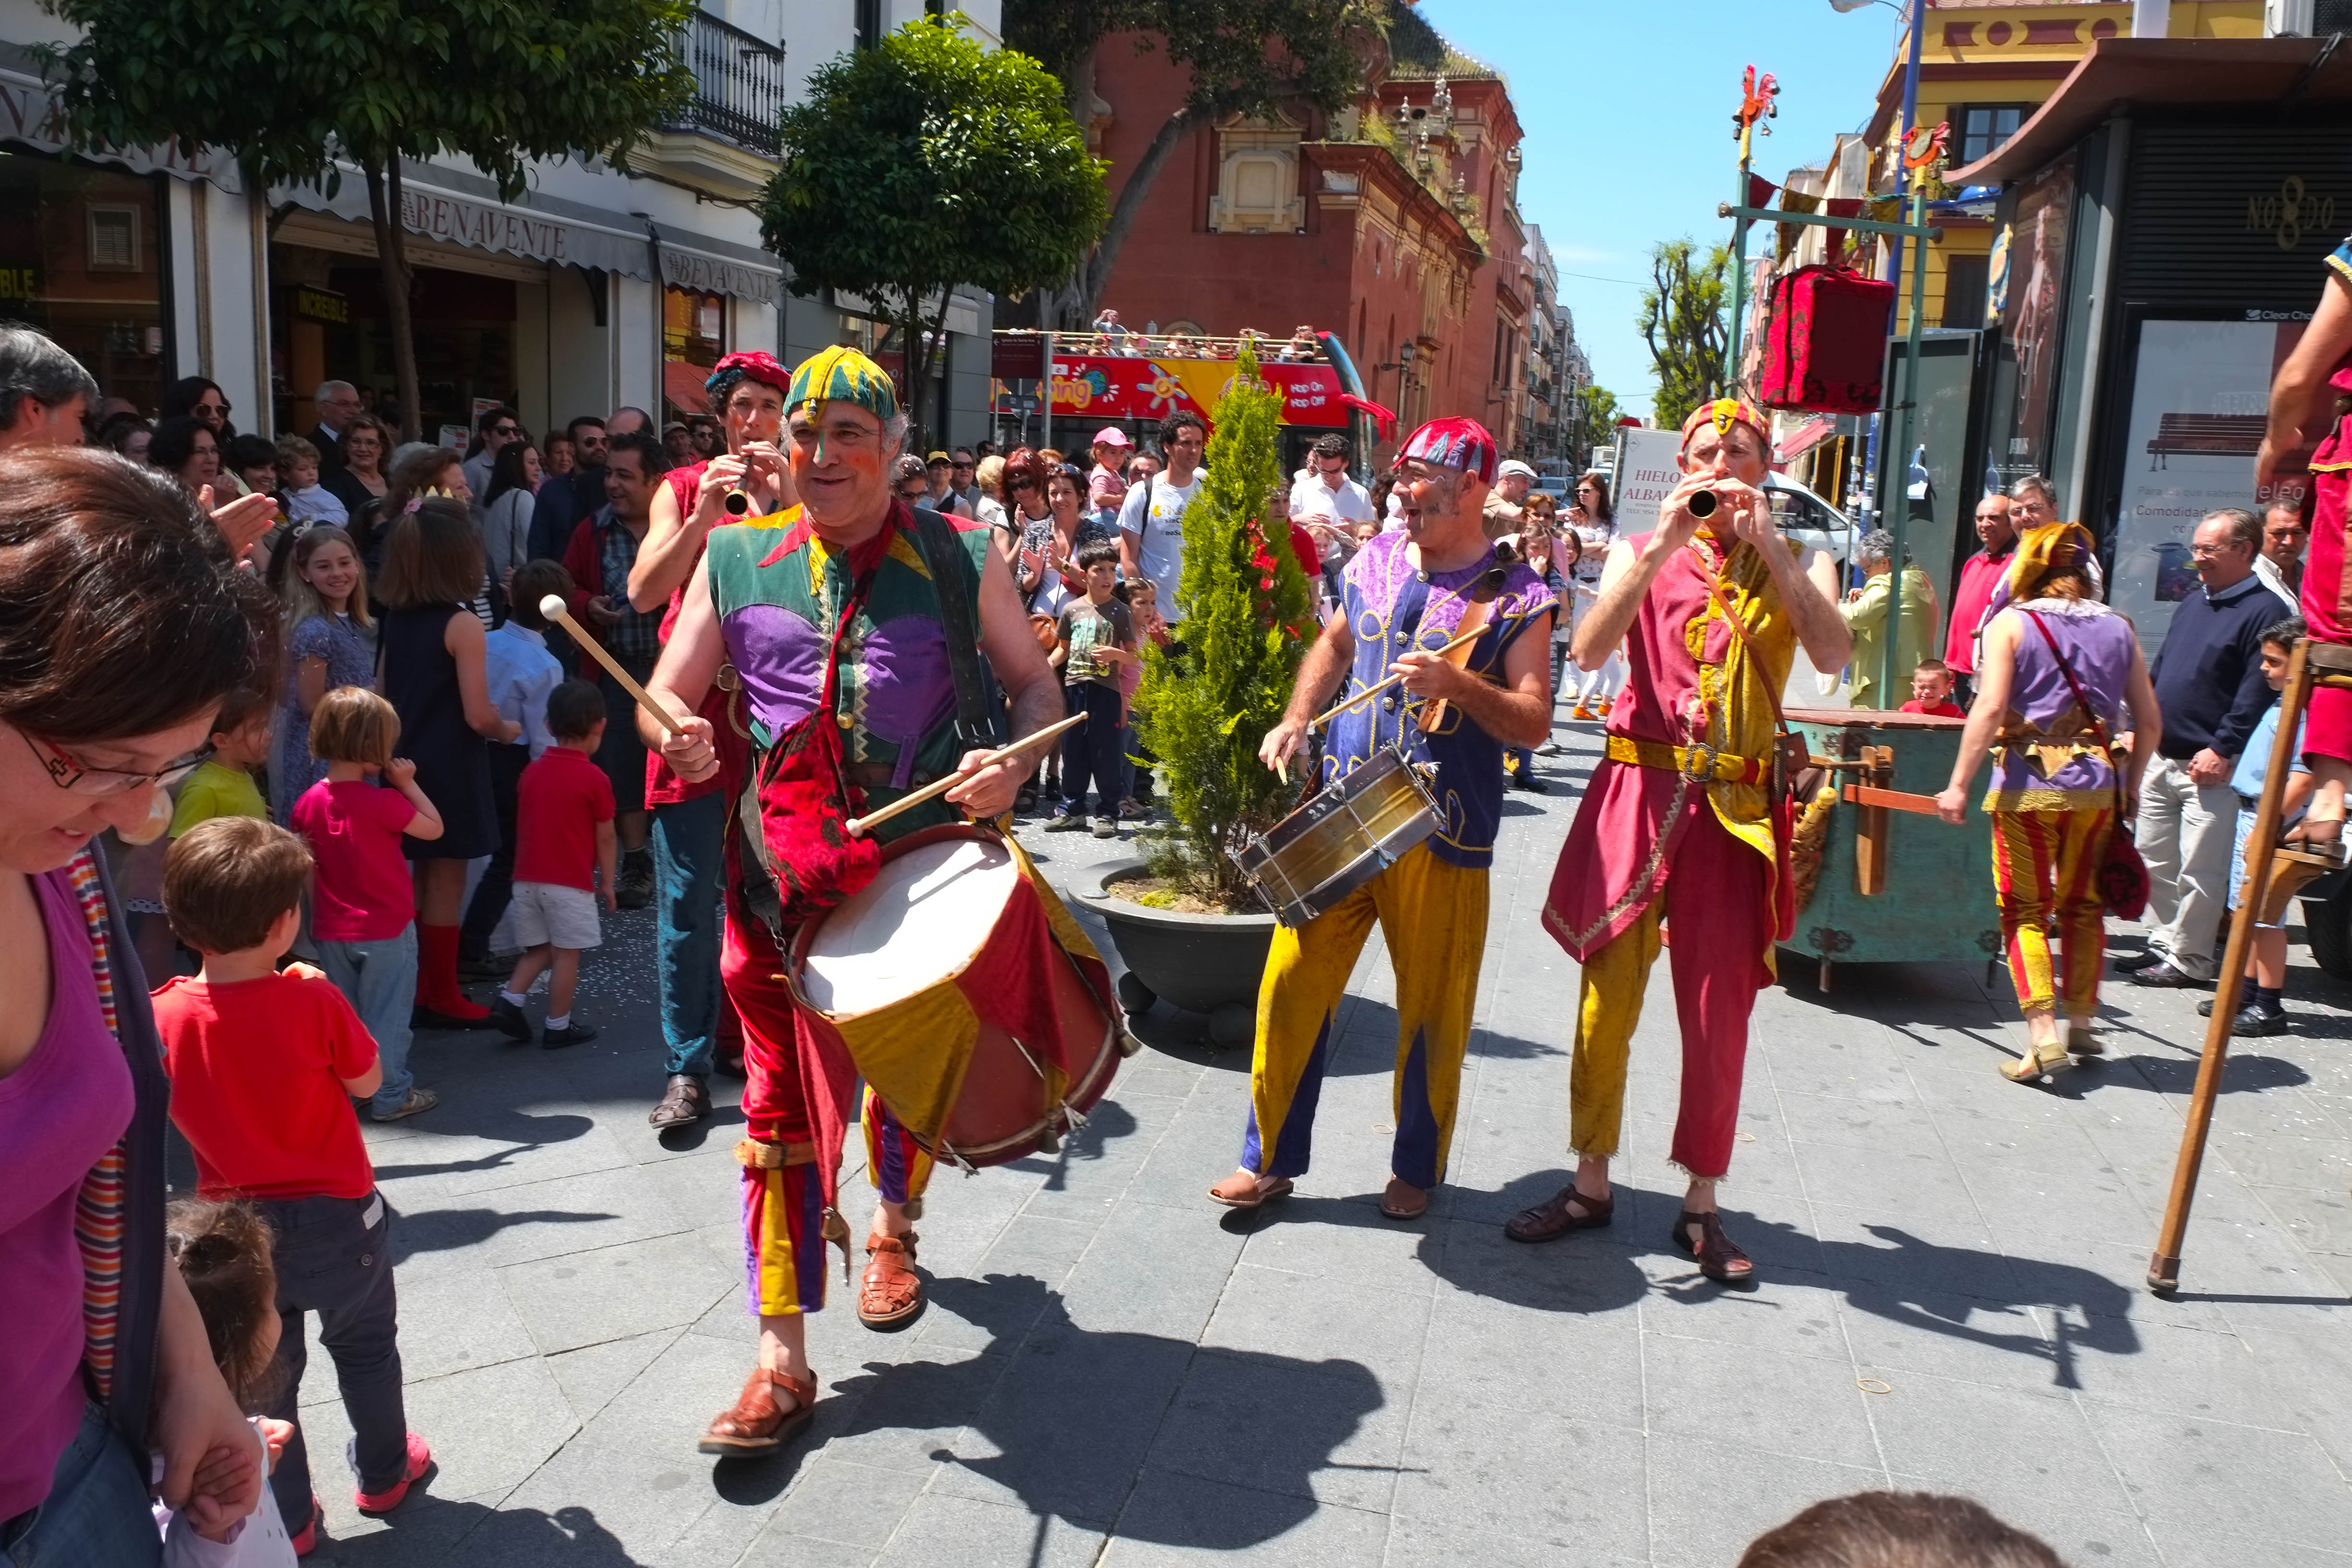
street, urban, carnival, parade, festival, sevilla, andalusia, event, tradition, triana